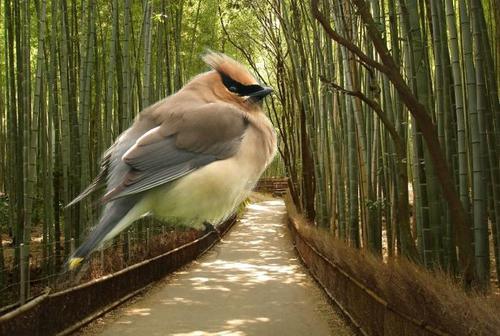
Bird species: Cedar_Waxwing
Bird type: landbird
Background: land